Ilario Bandini

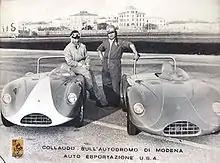
Bandini and Bondi with "Bandini 750 sport internazionale" during a test at Modena.

For 1959, Bandini achieved class victories at Compiano Vetto d'Enza (third overall), Trapani-Mount Erice, Predappio-Rocca delle Camminate, a second place at Trento-Bondone, a third at Vallelunga, and fourth in the St. Ambreus Cup (at the Monza high speed oval circuit). On top of all that, Cesenatico saw the first appearance of the Formula Junior with a new 850 cc engine (based on a project apparently originating in 1955) in a 1000P based prototype. In the same race, Edoardo Govoni took third in a 750, later achieving the same position in the Shell Cup at Vallelunga.